Matt Carasiti

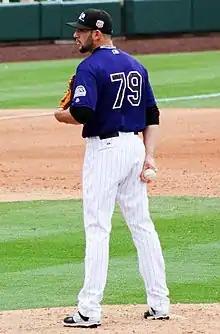
Carasiti with the Colorado Rockies during spring training in 2016

Matthew Joseph Carasiti (born July 23, 1991) is an American former professional baseball pitcher. He played in Major League Baseball (MLB) for the Colorado Rockies and Seattle Mariners, and in Nippon Professional Baseball (NPB) for the Tokyo Yakult Swallows. He was drafted by the Rockies in the sixth round of the 2012 Major League Baseball draft.